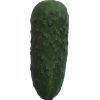
Label: Cucumber 1